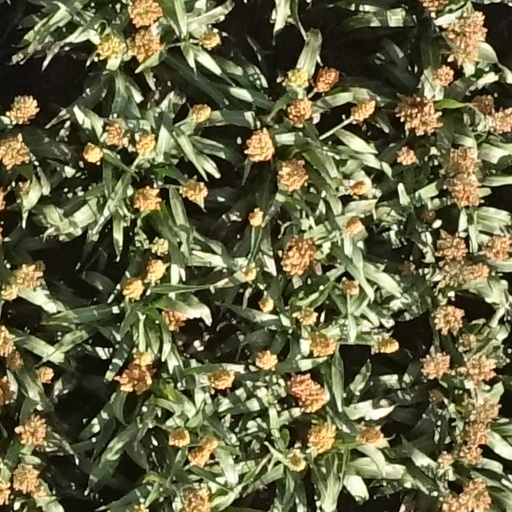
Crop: sorghum